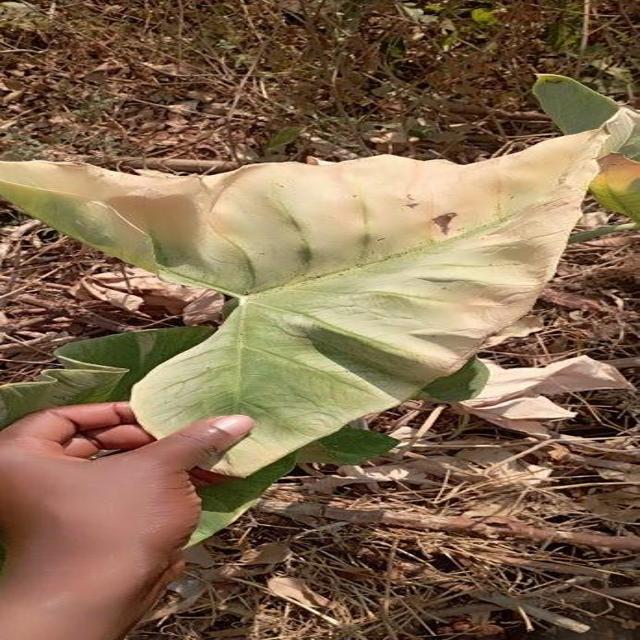
Label: Mid_Blight